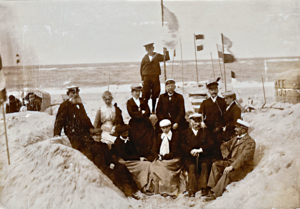
À gauche: Christoph Friedrich Fanck (né le 4 décembre 1846, † 16 juin 1906) avec son épouse Karolina Ida (née le 10 janvier 1858, † 16 mai 1957), née Paraquin. Outre le couple, les trois filles Marie (née le 24 août 1882), Hélène (née le 21 novembre 1886, † 4 décembre 1979) et Ernestine Elisabeth (née le 23 mars 1888, † 15 avril 1940). Son fils aîné Ernst (né le 18 janvier 1884 † 31 juillet 1884) est décédé quelques mois après sa naissance. Son plus jeune enfant Arnold Heinrich (né le 6 mars 1889 † le 28 septembre 1974) se tient sur un tas de sable à l'arrière-plan (au centre) et se cramponne à un mât de drapeau improvisé. Le drapeau national allemand est sur le côté gauche de l'image dans le mur de sable empilé autour de la famille. Arnold Fanck portait, comme d'habitude pour les enfants à l'époque, un costume de marin, une mode qui remonte au passe-temps favori de l'empereur allemand Guillaume II, pour créer une marine allemande et changer son uniforme plusieurs fois par jour. Une autre mode allemande de l'époque était les moustaches des deux messieurs à l'extrême droite, dans une imitation patriotique de l'ornement masculin impérial: Ils étaient caractérisés par le dicton «Il a été réalisé» en raison de leurs extrémités tourbillonnées.